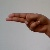
The image shows a hand gesture representing the letter 'H' in Indian Sign Language.